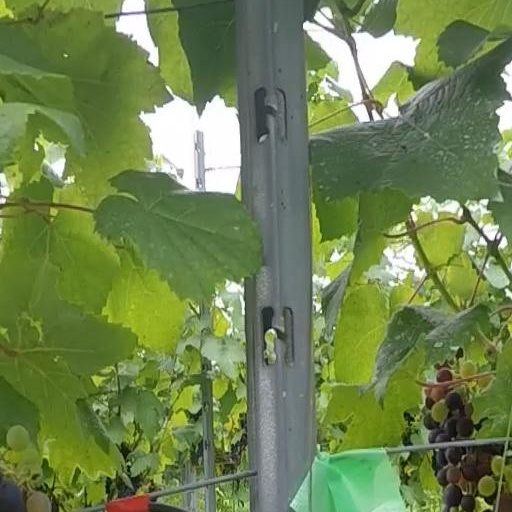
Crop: grape